Morning Child

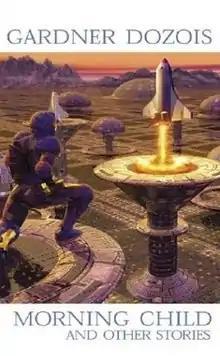
2004 collection (publ. ibooks Inc)

"Morning Child" (1984) is a science fiction short story written by Gardner Dozois. It was reprinted in "Best SF of the Year 14" (edited by Terry Carr), "Nebula Awards 20" (edited by George Zebrowski) and in Dozois's own collection, "Geodesic Dreams" (1992). More recently, it was republished as the title story for Dozois's short fiction collection, "Morning Child and Other Stories" (2004 and 2012).